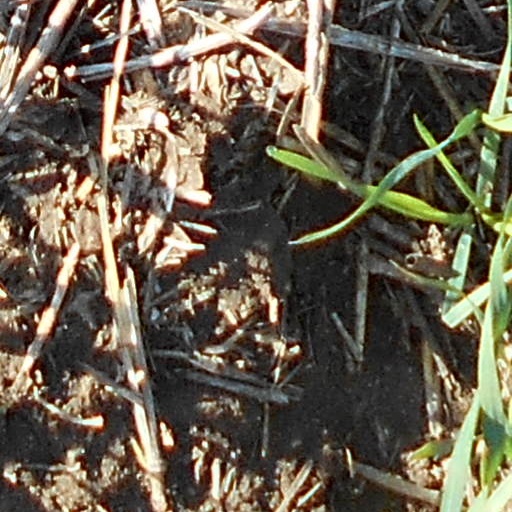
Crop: wheat